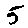
Label: 5